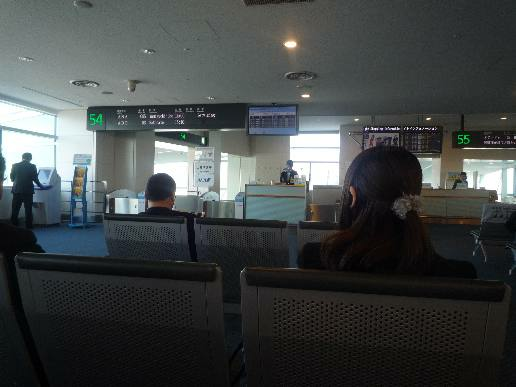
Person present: Yes